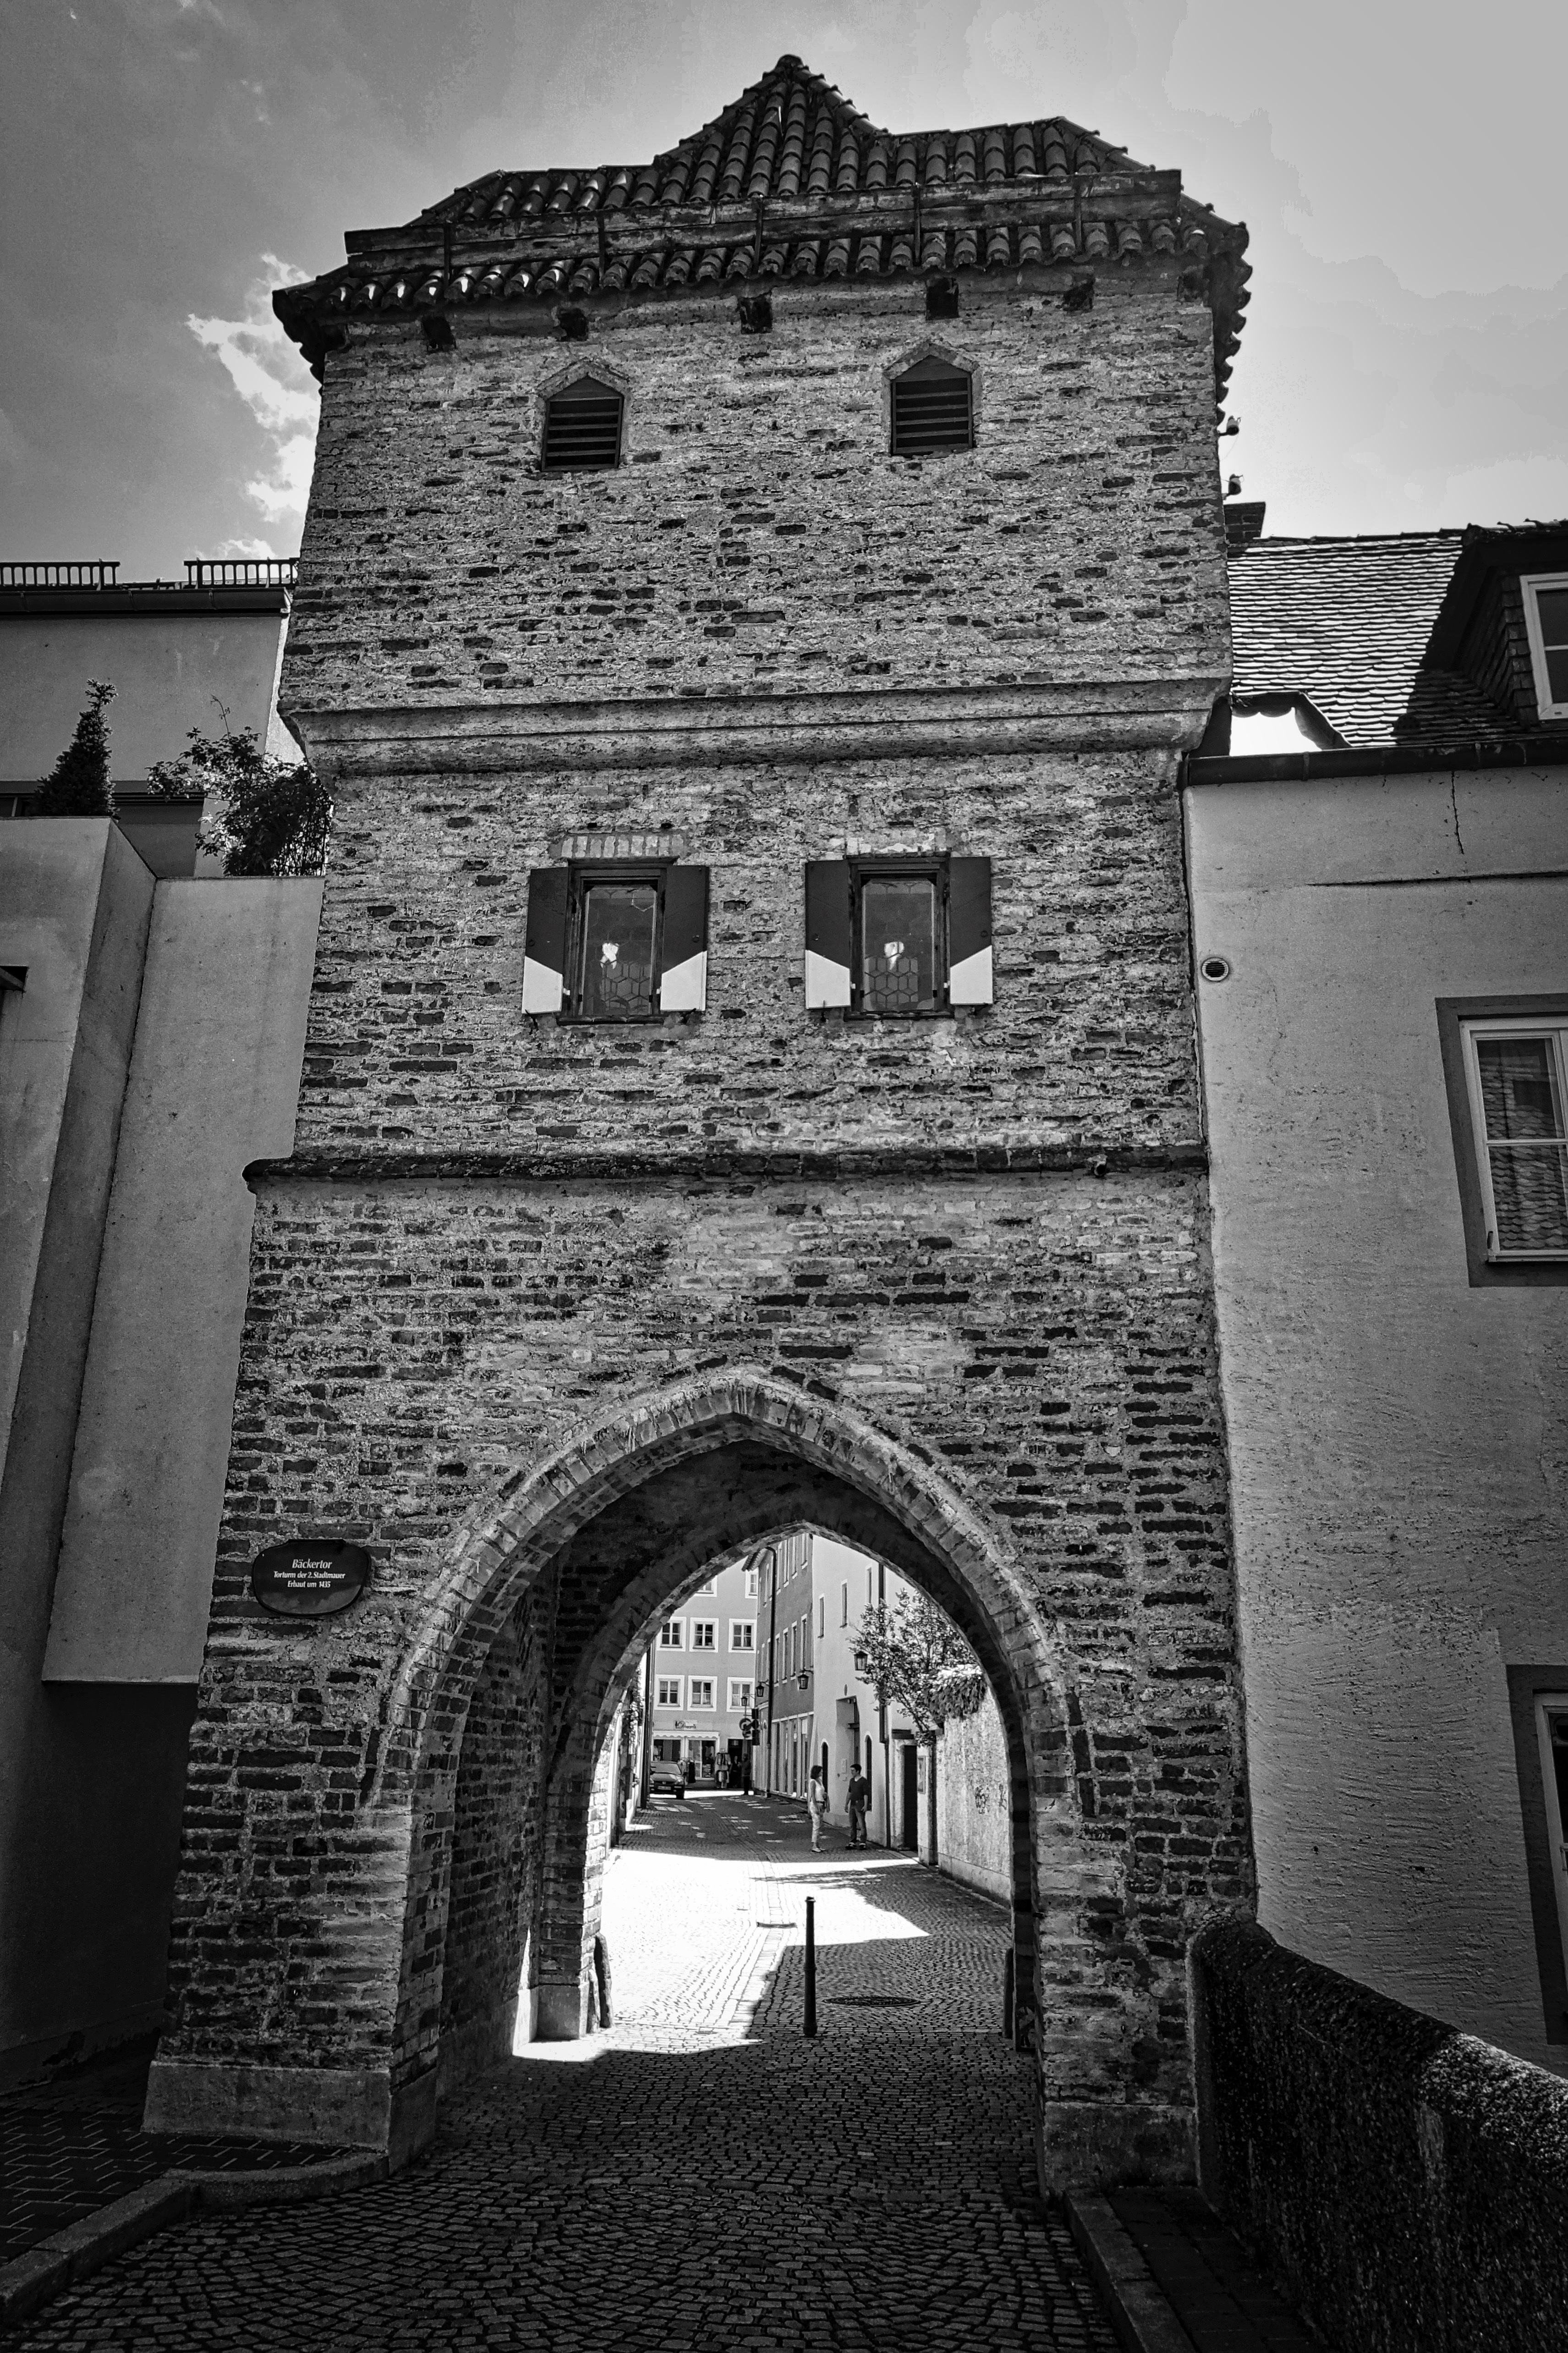
black and white, architecture, white, photography, house, town, building, old, wall, arch, tower, entrance, castle, darkness, historic, black, monochrome, gate, medieval, history, historical, monochrome photography, ancient history